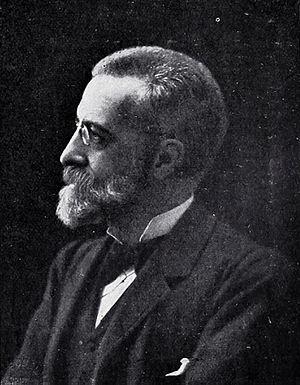
Francisco Javier de Burgos y Sarragoiti ou Javier de Burgos, né à El Puerto de Santa María en 1842 et mort à Madrid le 12 mars 1902, est un journaliste et dramaturge comique espagnol.